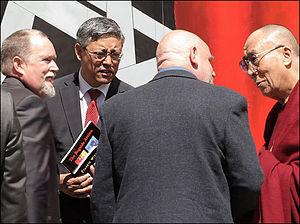
Les peintures murales d’Irlande du Nord sont un mode d'expression des différentes communautés de la province nord-irlandaise, aussi bien protestante que catholique. Elles abordent des thèmes en lien avec l'histoire et la vie politique, peuvent faire référence à des événements emblématiques des communautés. Elles font partie intégrante de la culture nord-irlandaise.
Tseten Samdup Chhoekyapa est un homme politique tibétain. Depuis 2008 à 2014, il est le représentant du Dalaï Lama et du gouvernement tibétain en exil pour l'Europe centrale et orientale à la tête du Bureau du Tibet à Genève, puis à partir de 2014, à la tête du Bureau du Tibet à Paris.